Police aviation in the United Kingdom

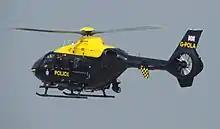
G-POLA An EC135 of NPAS, formerly from West Midlands Police.

Force helicopters are usually equipped with a powerful "Nightsun" search light that is capable of illuminating a large area.